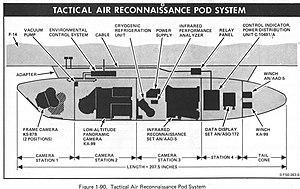
Coupe d'une nacelle de reconnaissance TARPS de première génération.
Le TARPS pour Tactical Airborne Reconnaissance Pod System est un système de reconnaissance aéroporté américain construit par Grumman devenu en 1994 Northrop Grumman initialement pour être fixé sous l'intrados de fuselage d'un avion de chasse embarqué Grumman F-14 Tomcat. Il a par la suite été adapté pour être emporté par les McDonnell Douglas F/A-18 Hornet de l'United States Navy.